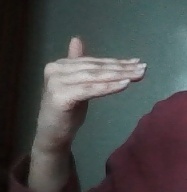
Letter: khaa